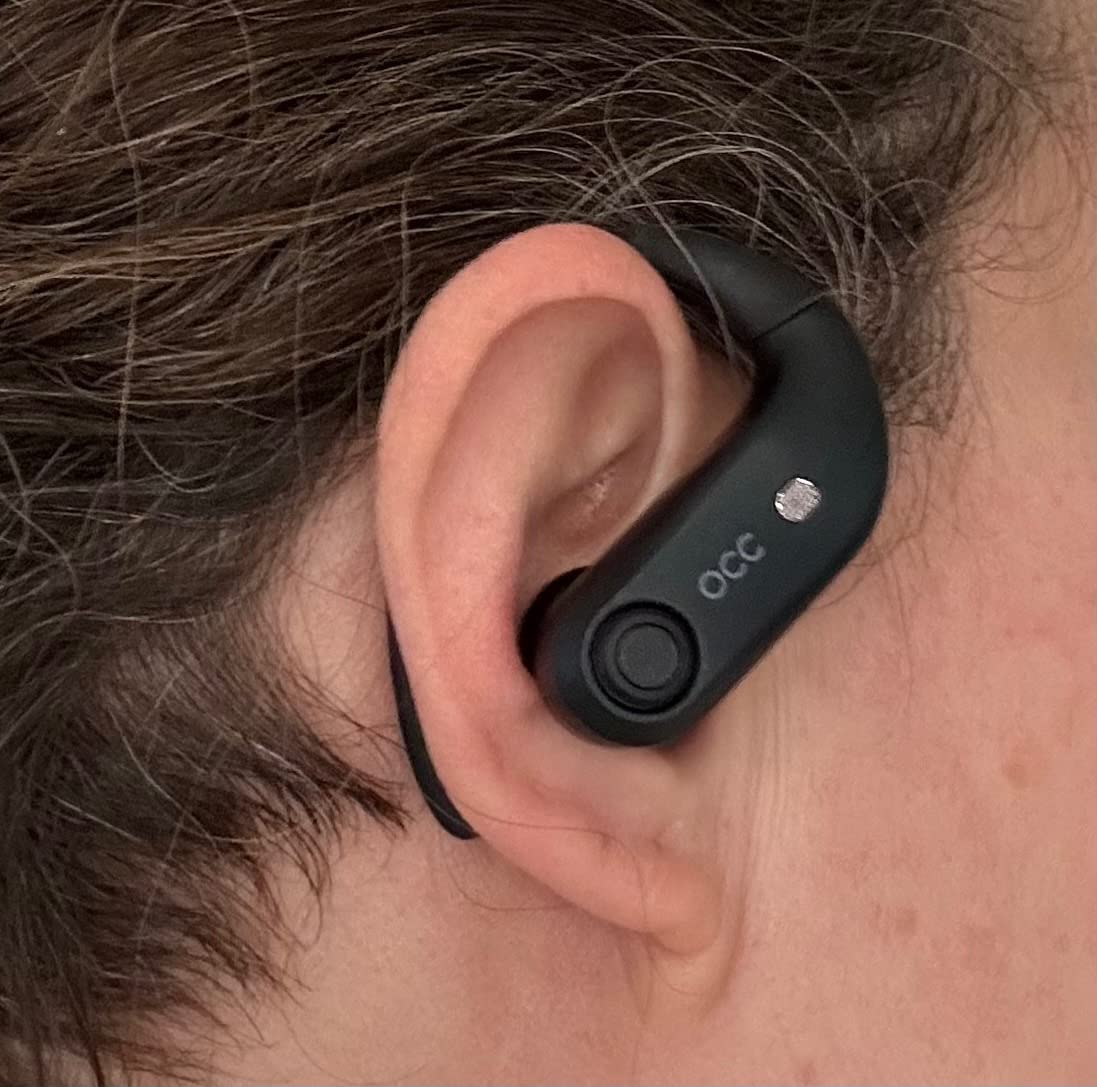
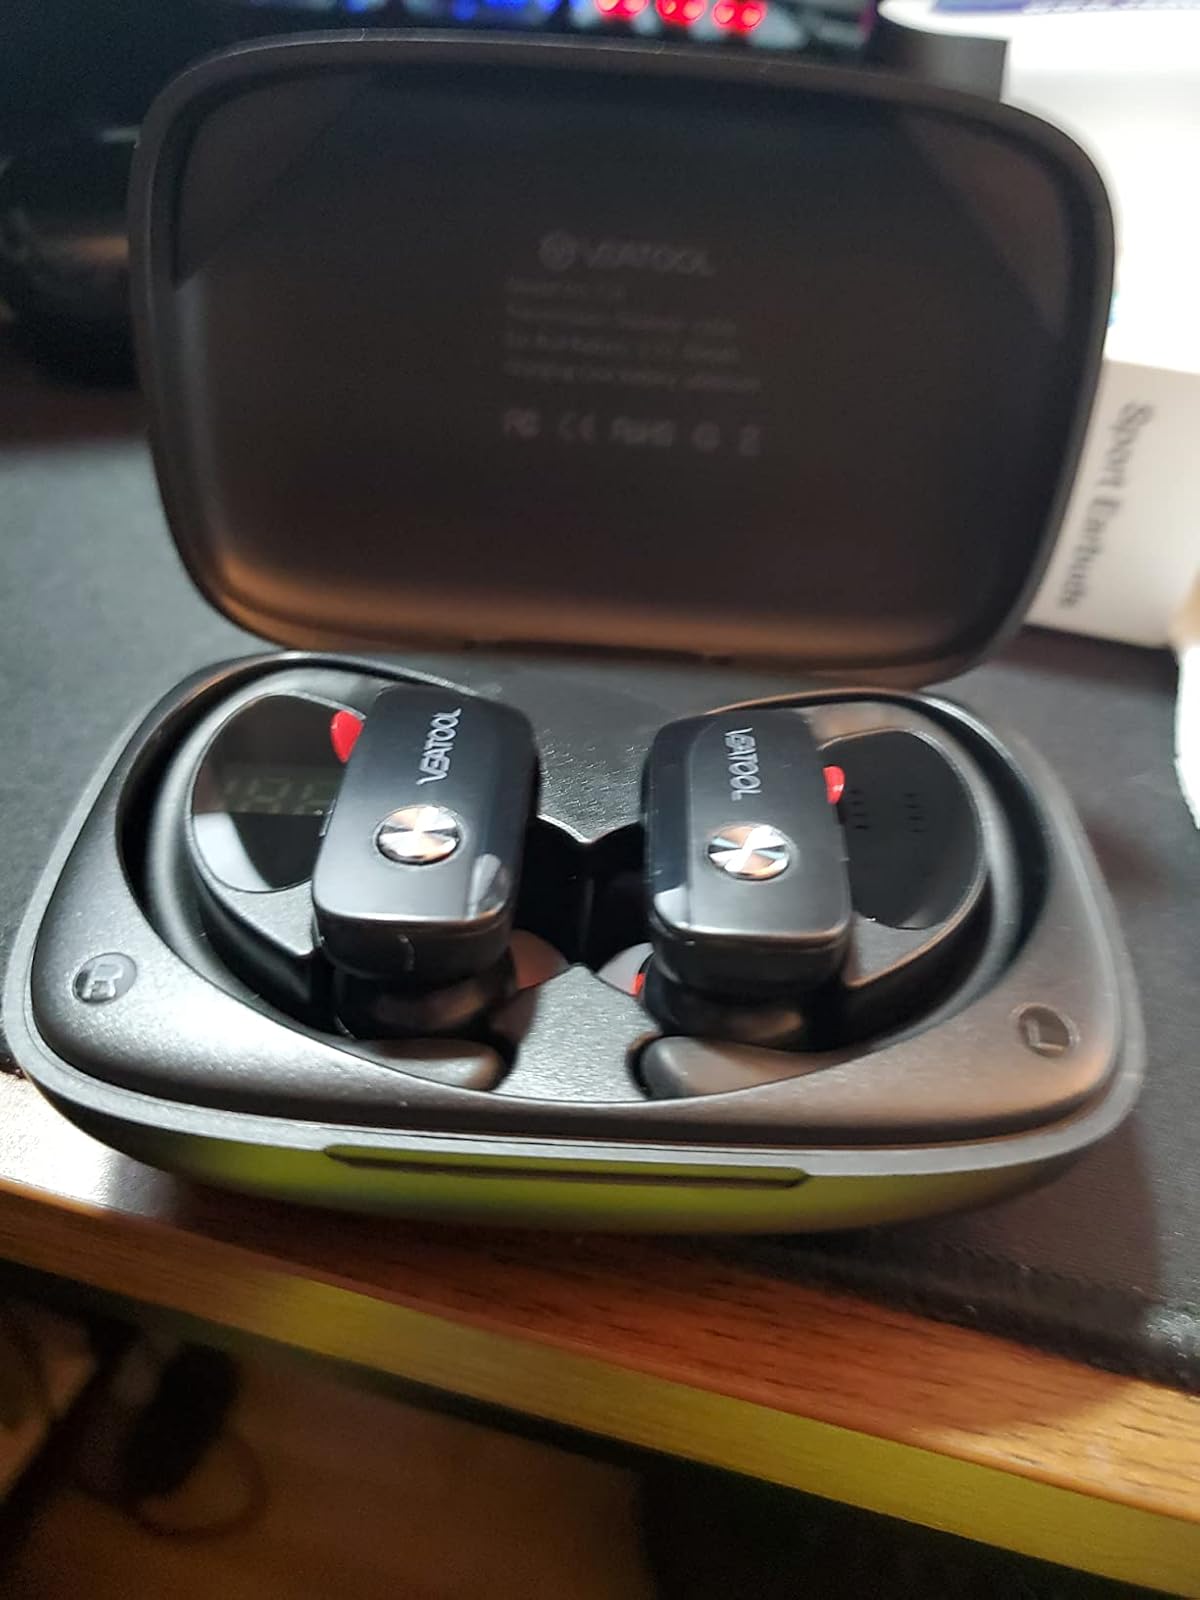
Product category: earbuds
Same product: no